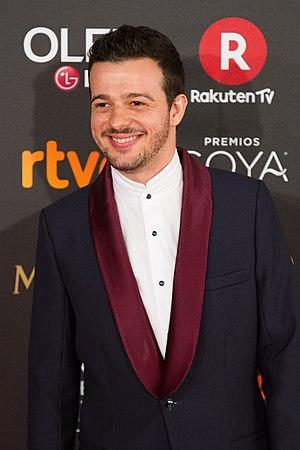
José Fernando Tielve Asensao, plus connu sous le nom de Fernando Tielve, est un acteur espagnol né à Madrid le 21 juillet 1986.